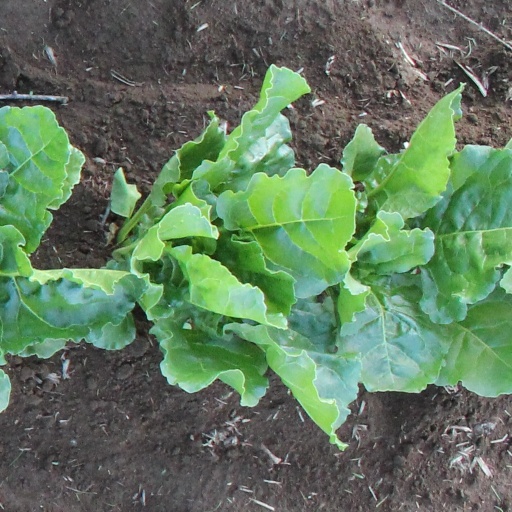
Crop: sugar beet